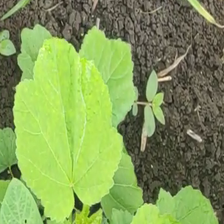
Weed species: Little_Mallow(Malva parviflora)